Sazaa (1972 film)

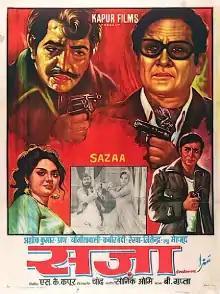
Theatrical release poster

Sazaa is a 1972 Indian Hindi-language action thriller film, produced by S.K. Kapur under the Kapur Films banner and directed by Chand. It stars Ashok Kumar, Pran, Kabir Bedi, Yogeeta Bali while Jeetendra, Rekha have given special appearances and music composed by Sonik Omi.